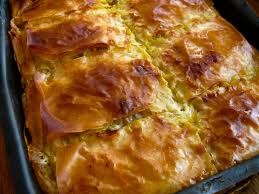
Yemek: borek